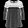
Label: Shirt